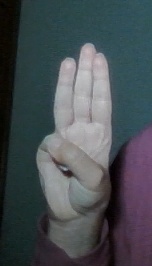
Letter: thaa